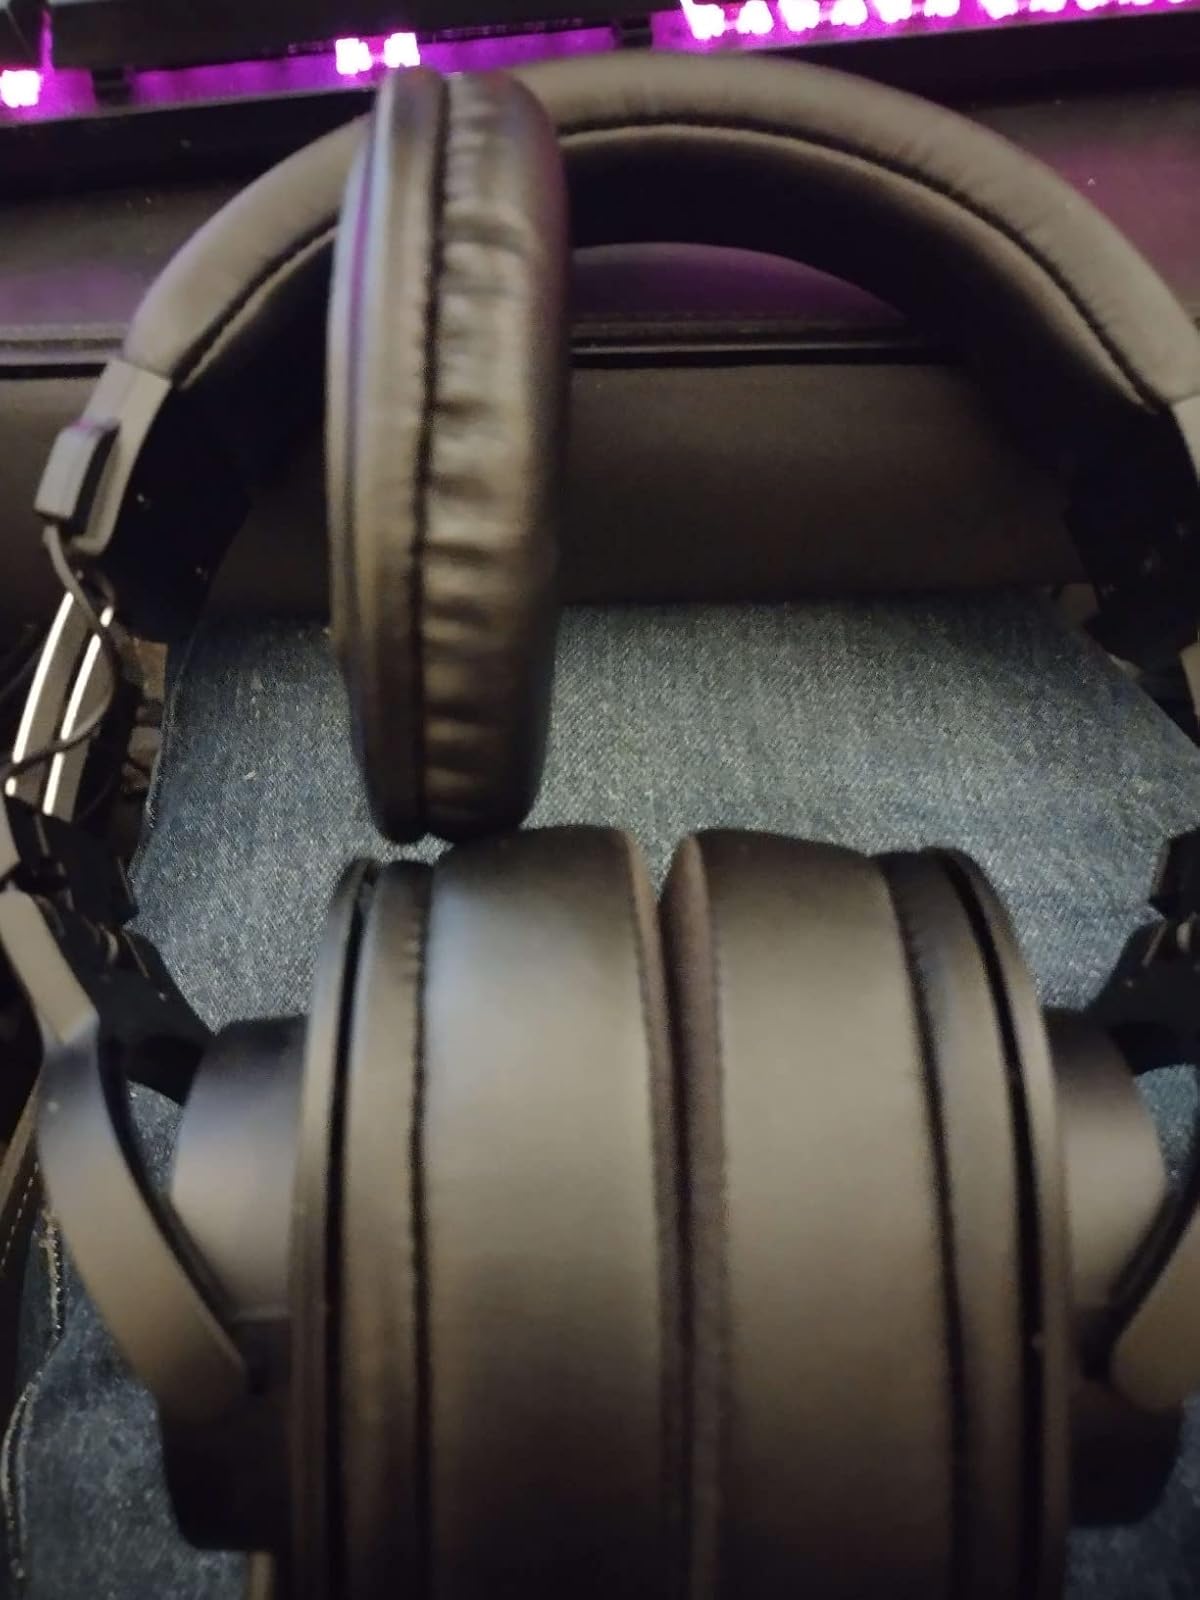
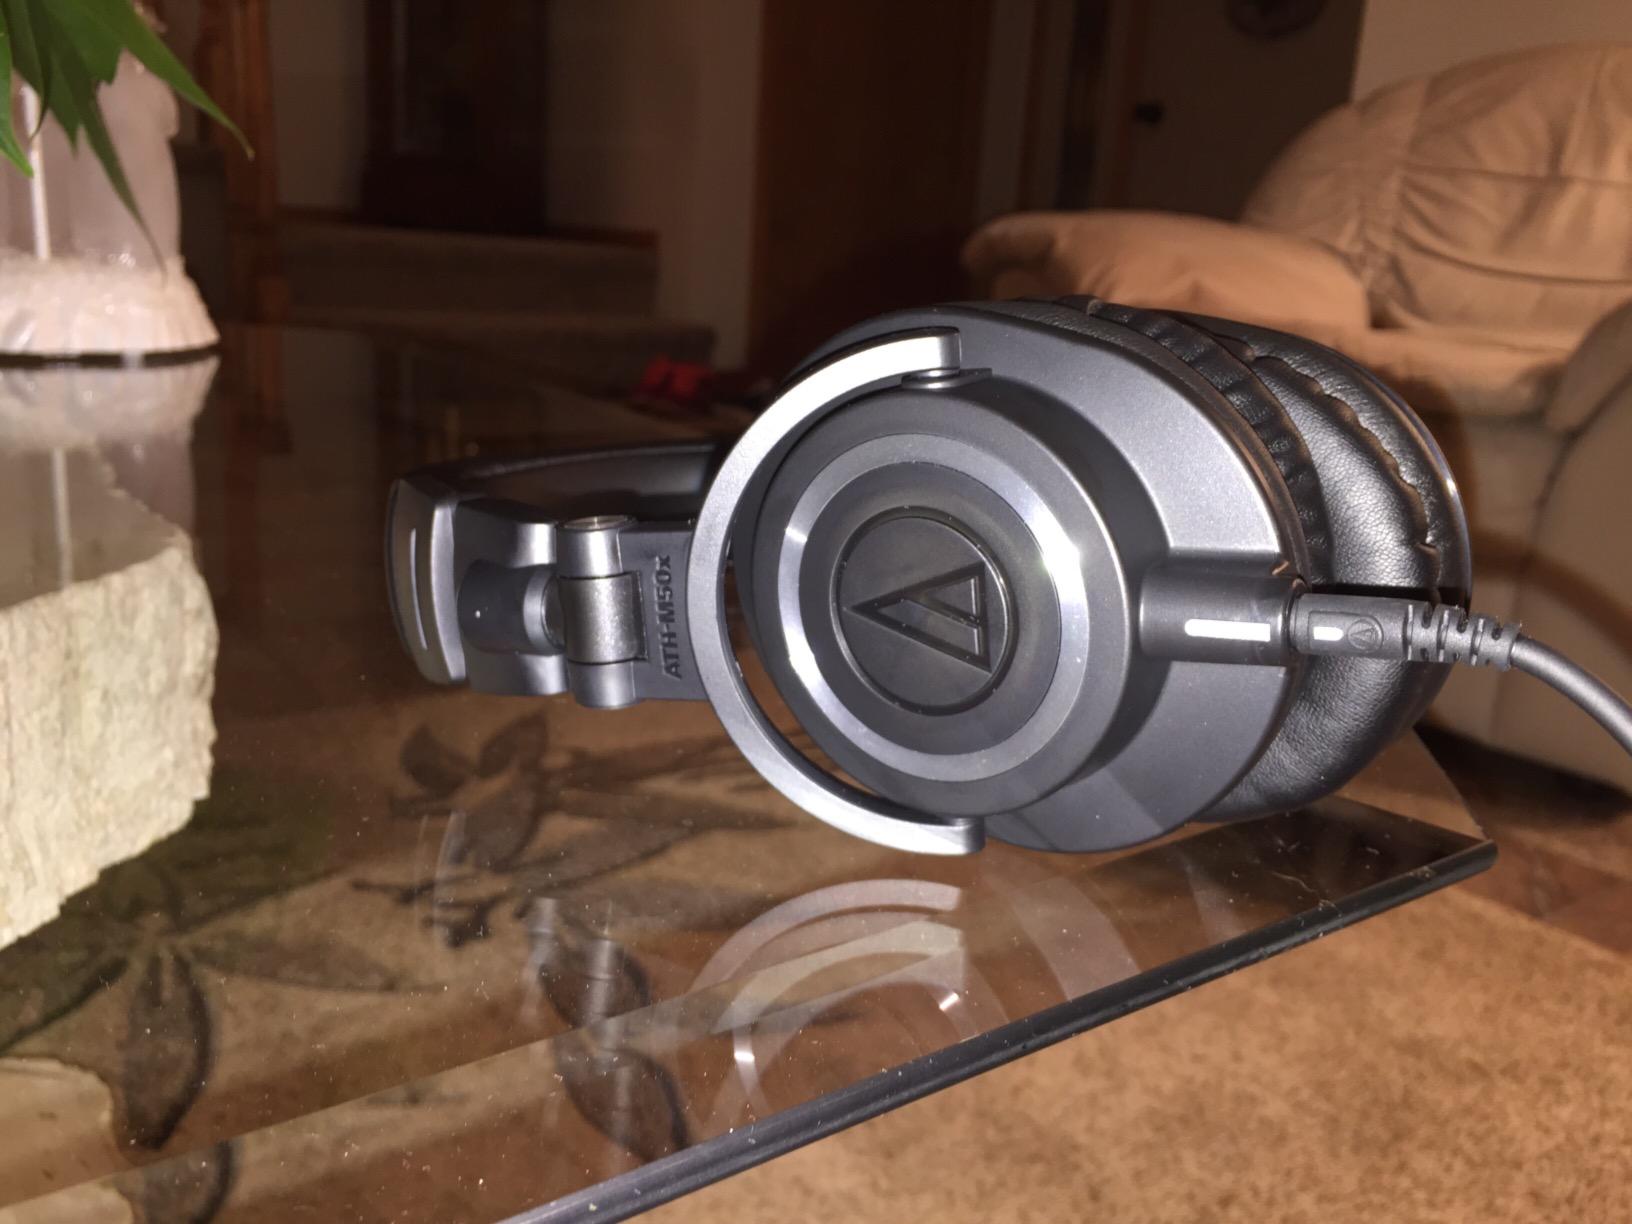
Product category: headphones
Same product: no